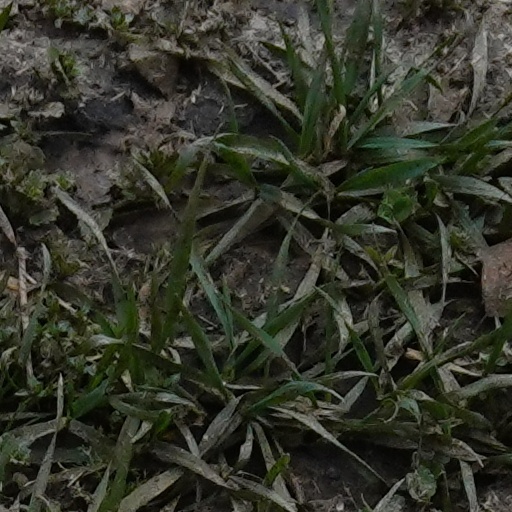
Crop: wheat